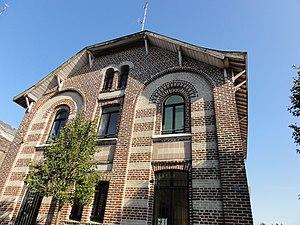
Écoles des cités de la Fosse Thiers de la Compagnie des mines d'Anzin à Bruay-sur-l'Escaut et Escautpont, Nord, Nord-Pas-de-Calais, France.
La fosse Thiers ou Adolphe Thiers de la Compagnie des mines d'Anzin est un ancien charbonnage du Bassin minier du Nord-Pas-de-Calais, situé à Saint-Saulve. Les deux puits sont commencés en 1856 et la fosse est en mesure d'extraire en 1860. Des terrils sont édifiés de l'autre côté de l'Escaut. Des cités sont bâties, ainsi qu'une église, des écoles, et une salle des fêtes. La fosse Thiers est détruite durant la Première Guerre mondiale. Elle est reconstruite, avec en plus une centrale électrique et une cokerie. Durant la Seconde Guerre mondiale, les bombardements causent l'arrêt de la centrale, donc de l'exhaure, ce qui cause l'ennoyage de l'étage le plus profond.